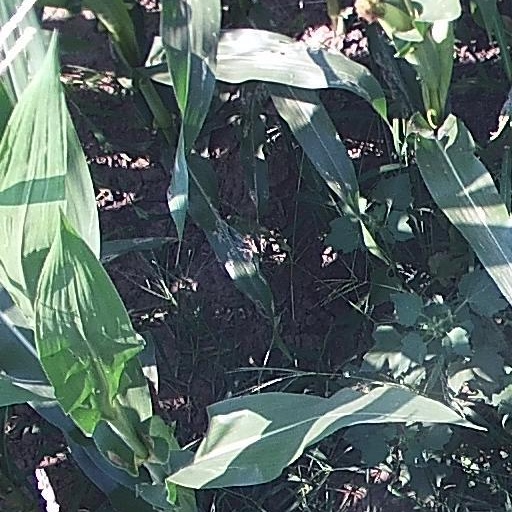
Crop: maize; corn